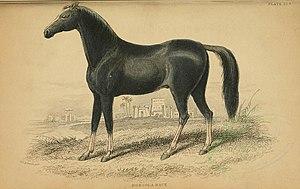
Le Dongola est une race de chevaux de selle rare d'Afrique subsaharienne, présente notamment au Cameroun, au Tchad et au Soudan. Plusieurs types sont distingués, l'un des plus réputés étant le Bahr el-Ghazal.